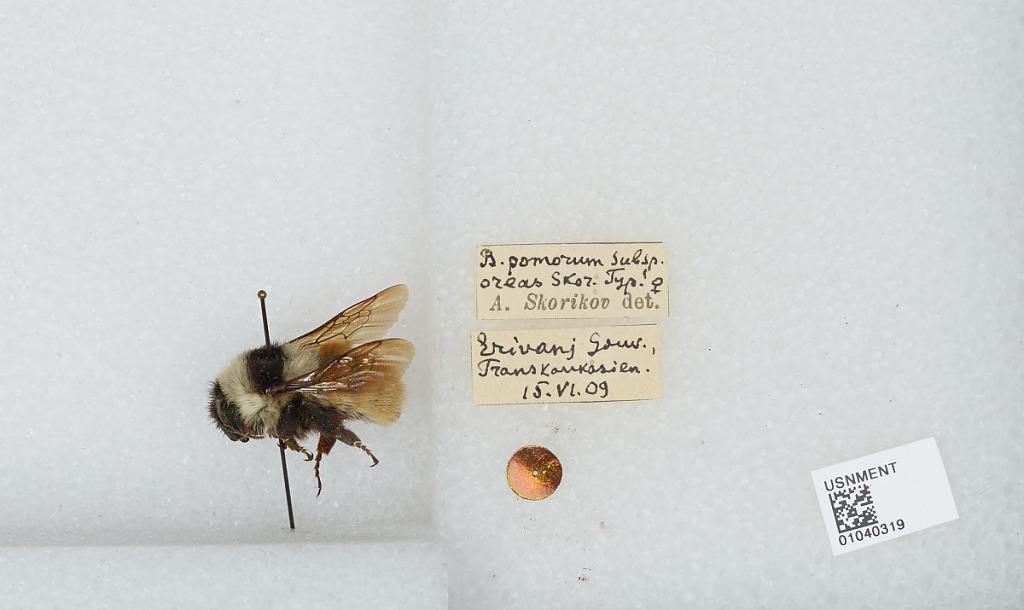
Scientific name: Bombus (Rhodobombus) pomorum (Panzer)
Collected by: B. Pomouem
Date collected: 1909-6-15
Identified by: Skorikov, A.